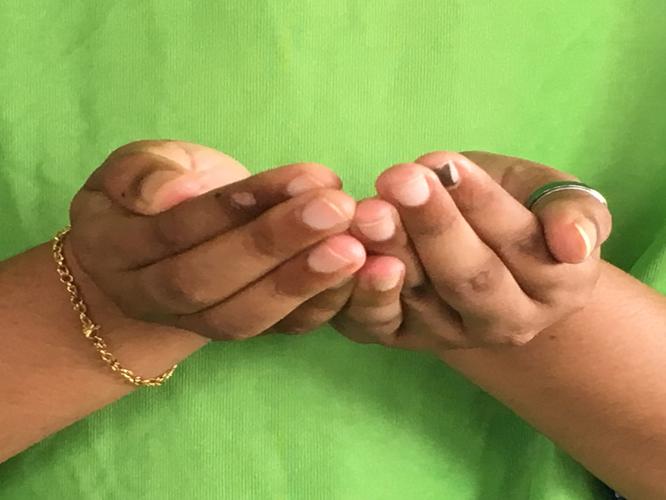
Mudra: Pushpaputa
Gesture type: double_hand